Hong Kong Airlines

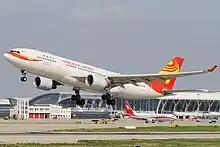
A Hong Kong Airlines Airbus A330-200

On 8 June 2010, Hong Kong Airlines completed their flight certification from Hong Kong to Beijing, earning an air operator's certificate for the Airbus A330 operations from the Hong Kong Civil Aviation Department. Scheduled flights to Moscow were launched later that month.